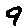
Label: 9